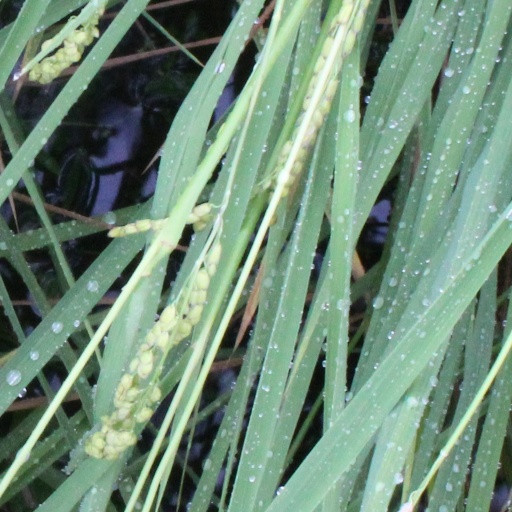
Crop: rice